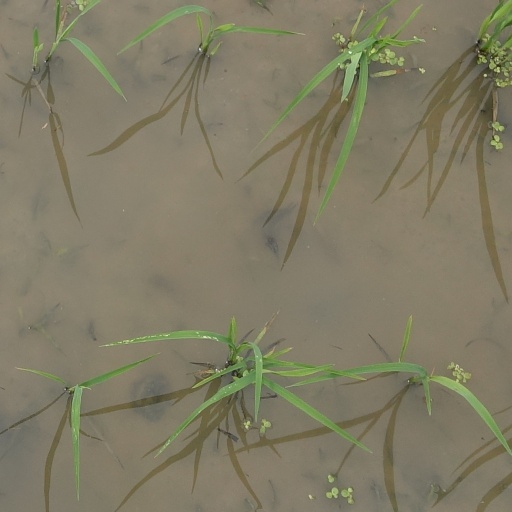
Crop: rice